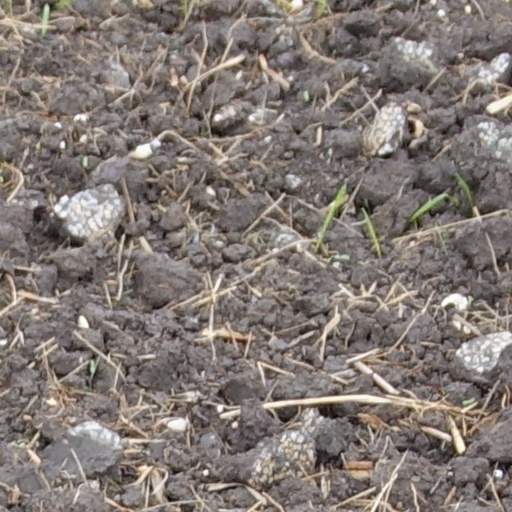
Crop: wheat